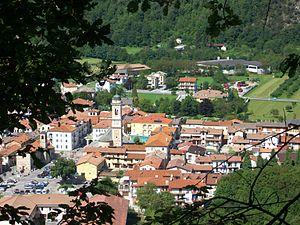
Roccaforte Mondovì est une ville du Nord-Ouest de l'Italie situé dans la province de Coni dans la région du Piémont. Ses habitants s'appellent les Roccafortesi.